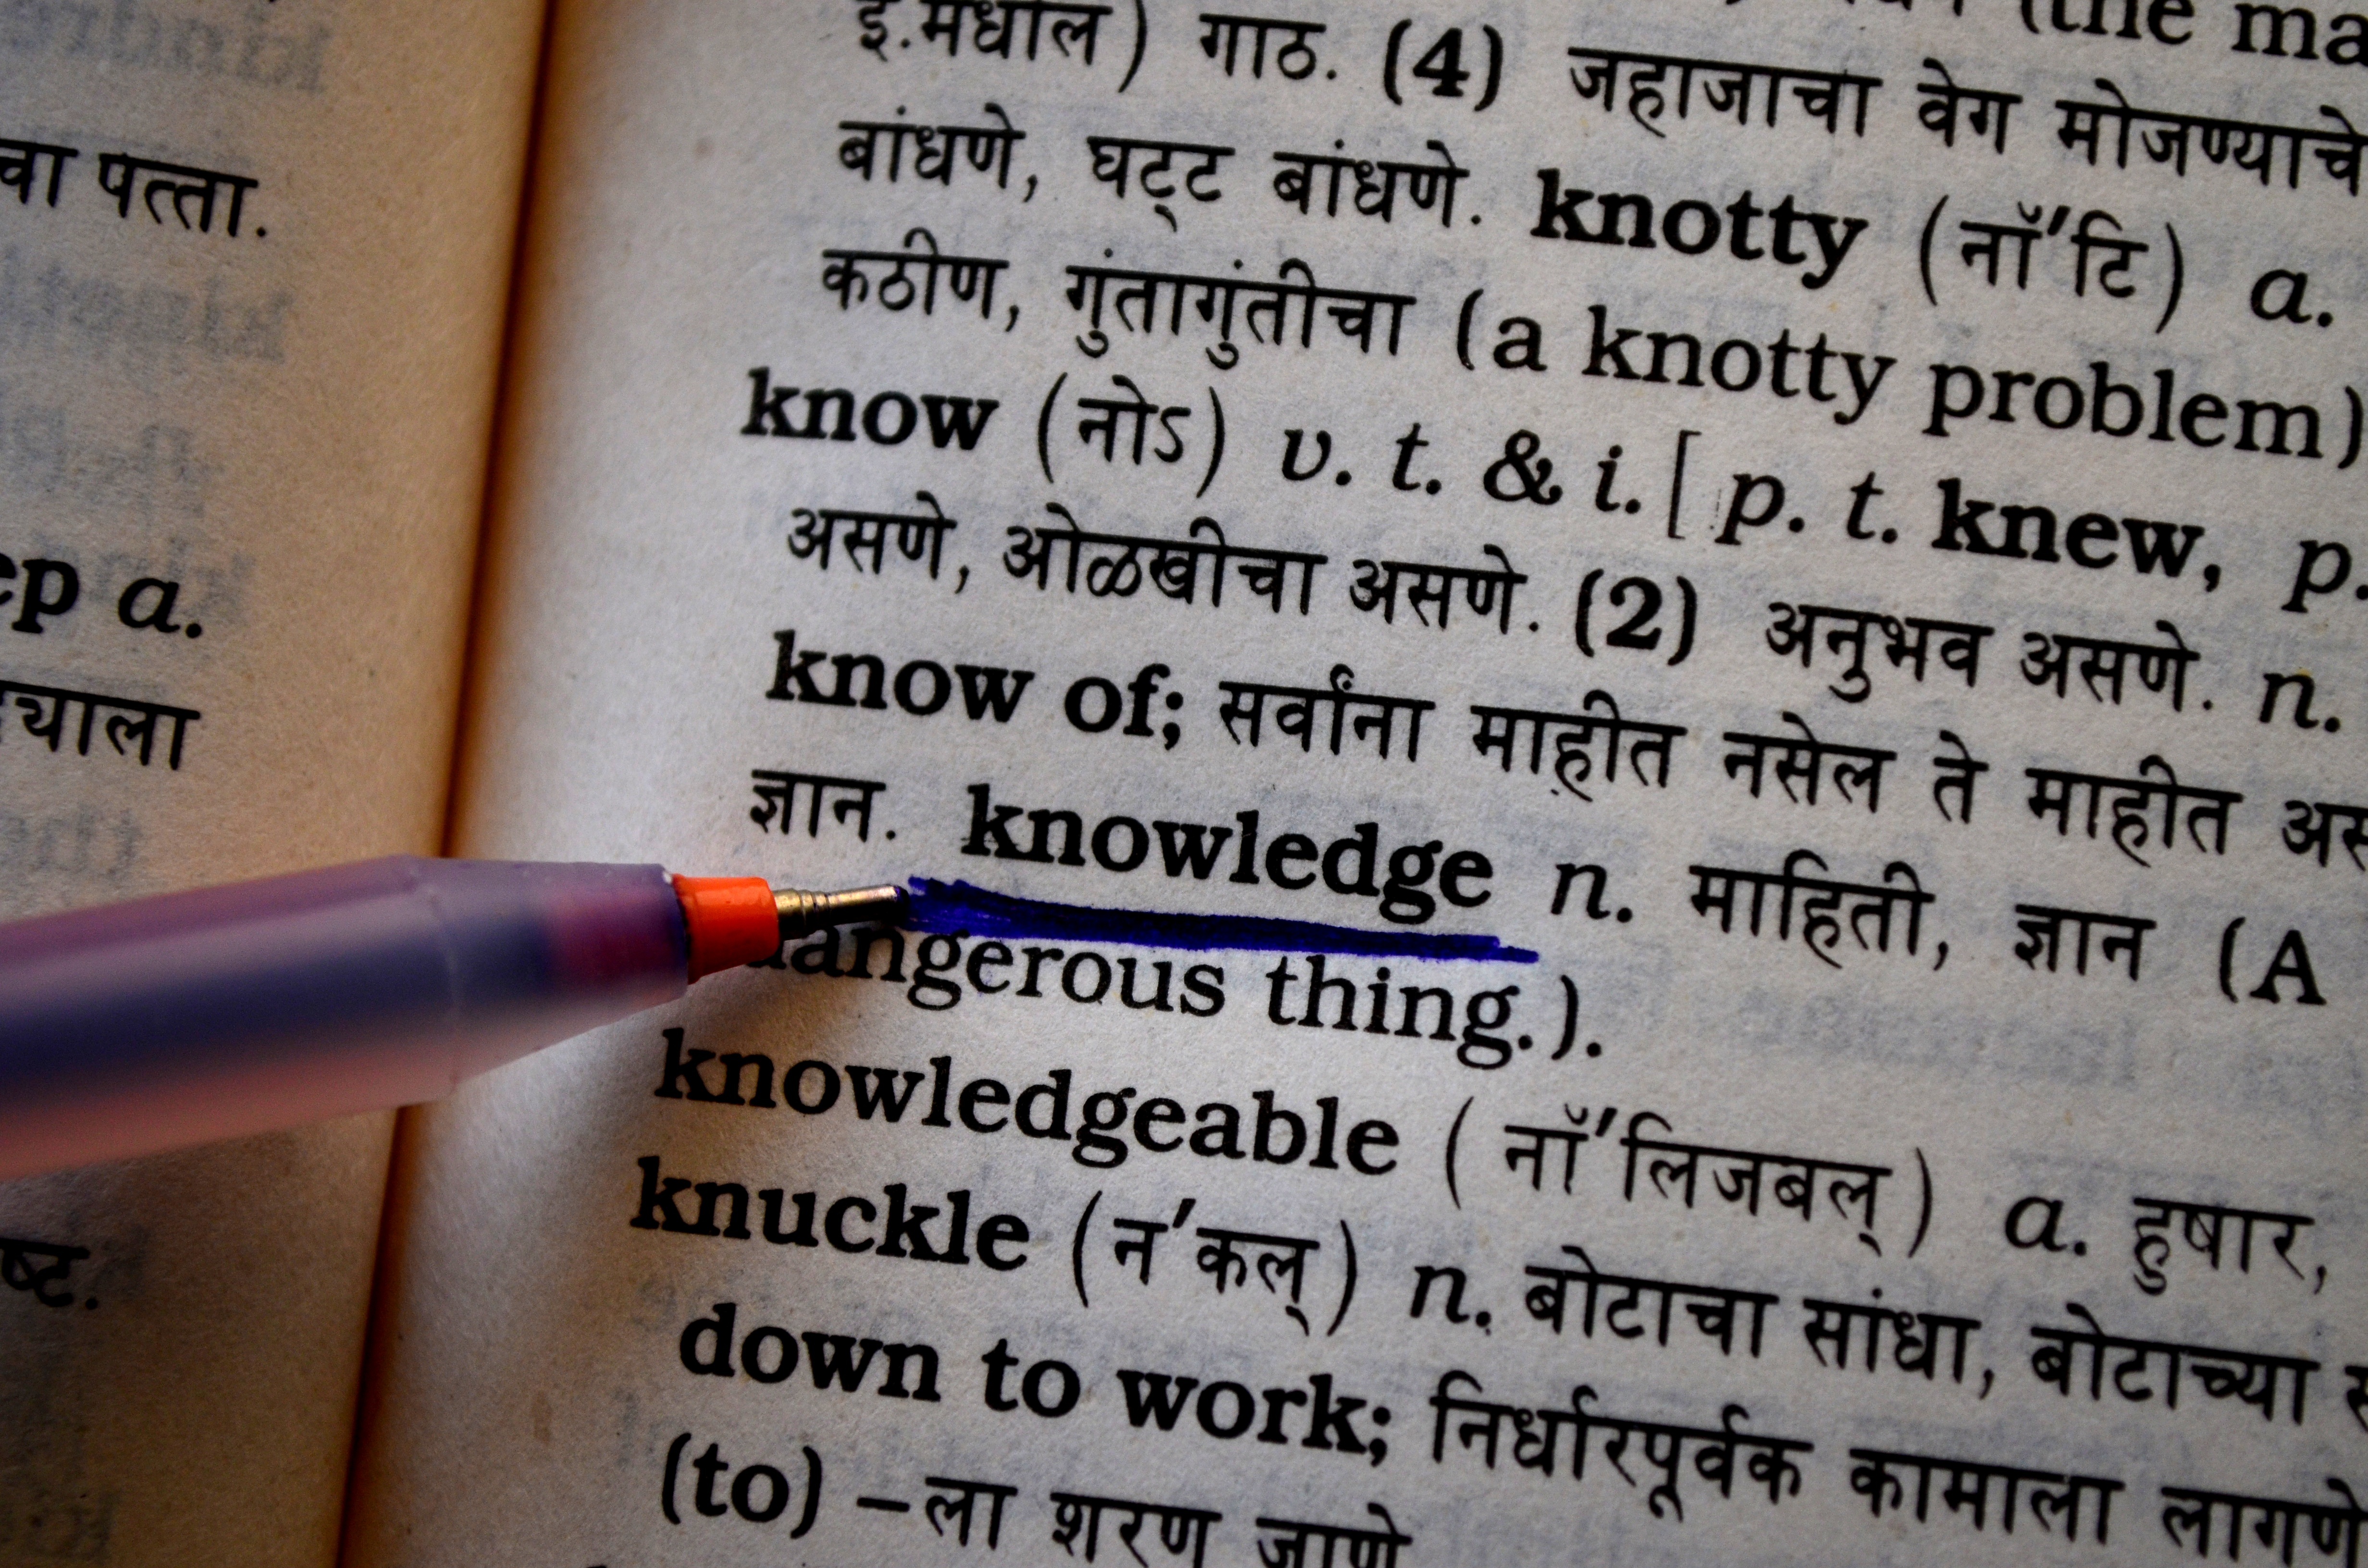
writing, book, number, line, biology, paper, education, literature, study, text, handwriting, dictionary, school, studying, learning, document, wisdom, knowledge, underline